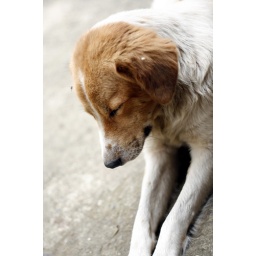
Saw a sleeping dog and couldn't help myself. Notice the fly buzzing around his head. buzz buzz..